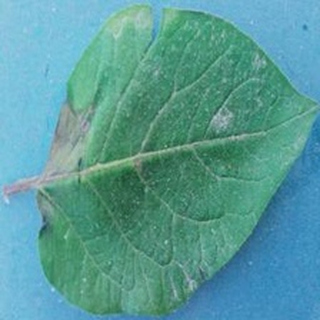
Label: potato_late_blight